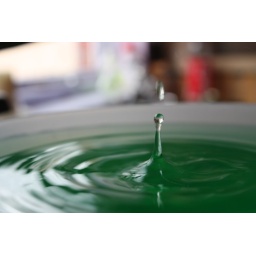
Having a mess around in the kitchen with a bowl of green water, a turkey baster and the camera